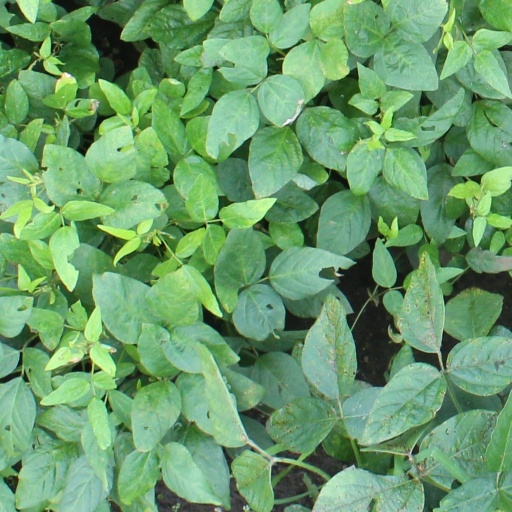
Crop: soybean